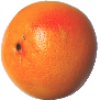
Label: pink_grapefruit